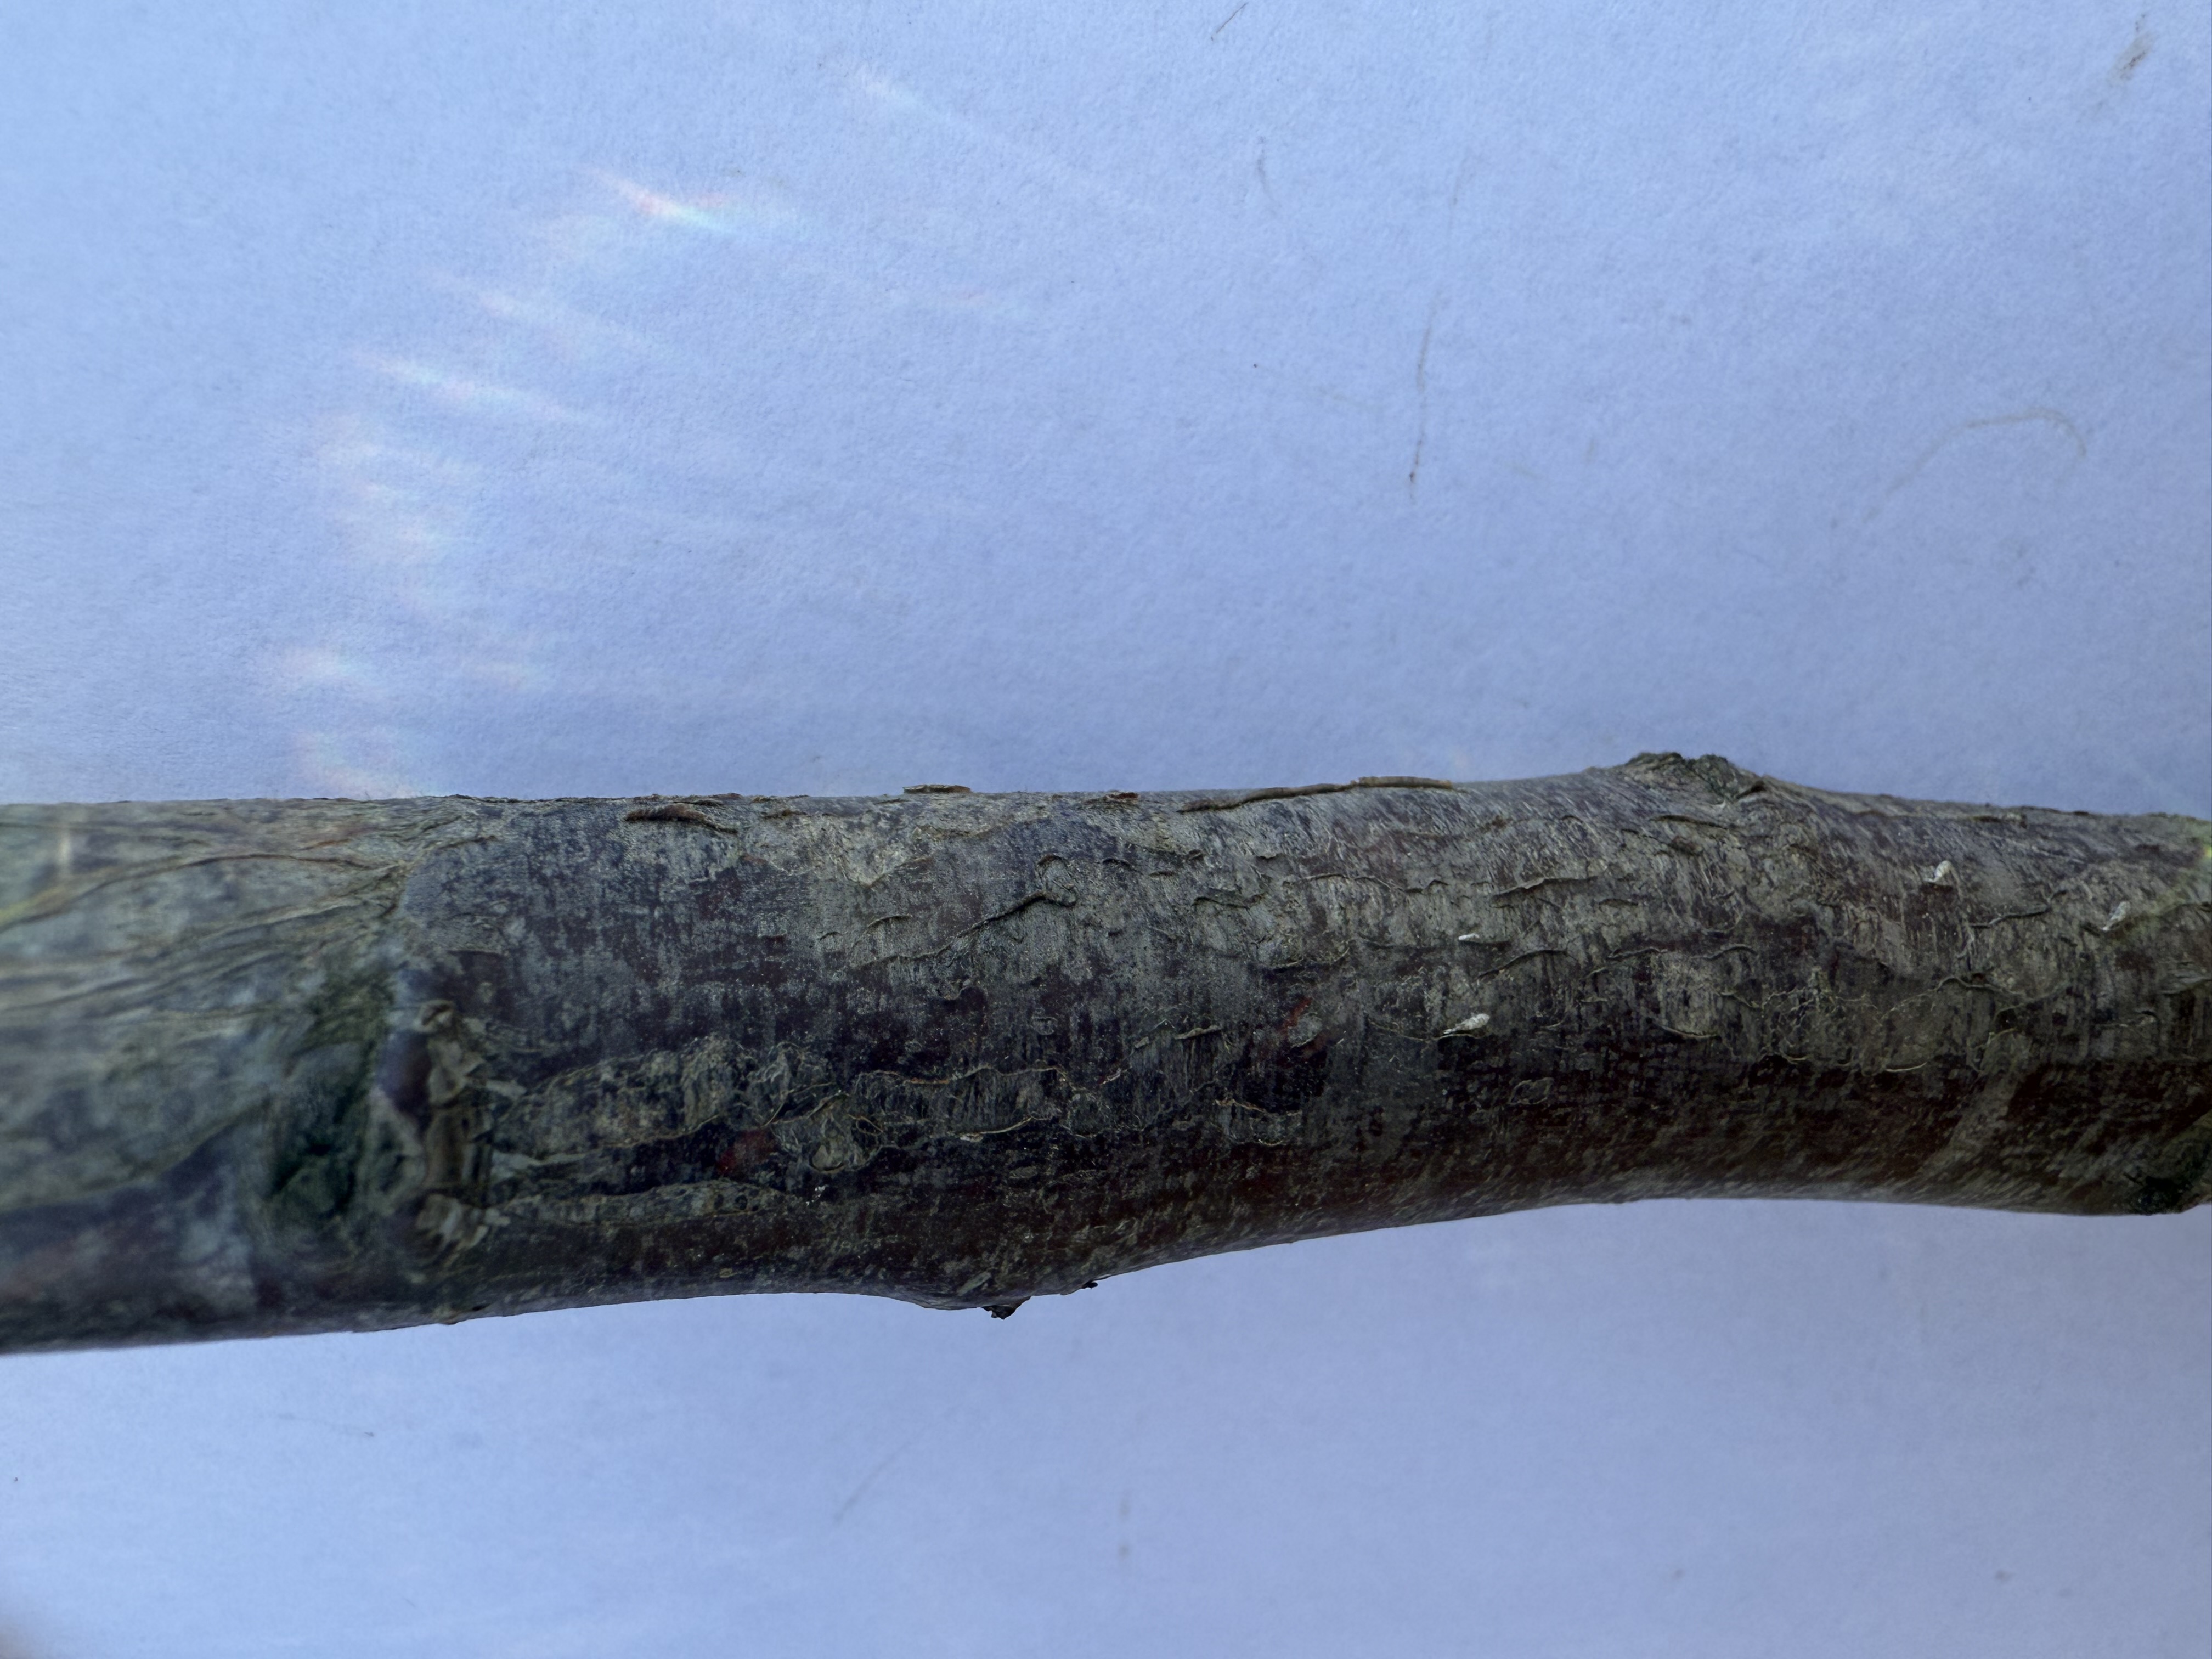
Variety: Show Time Plum